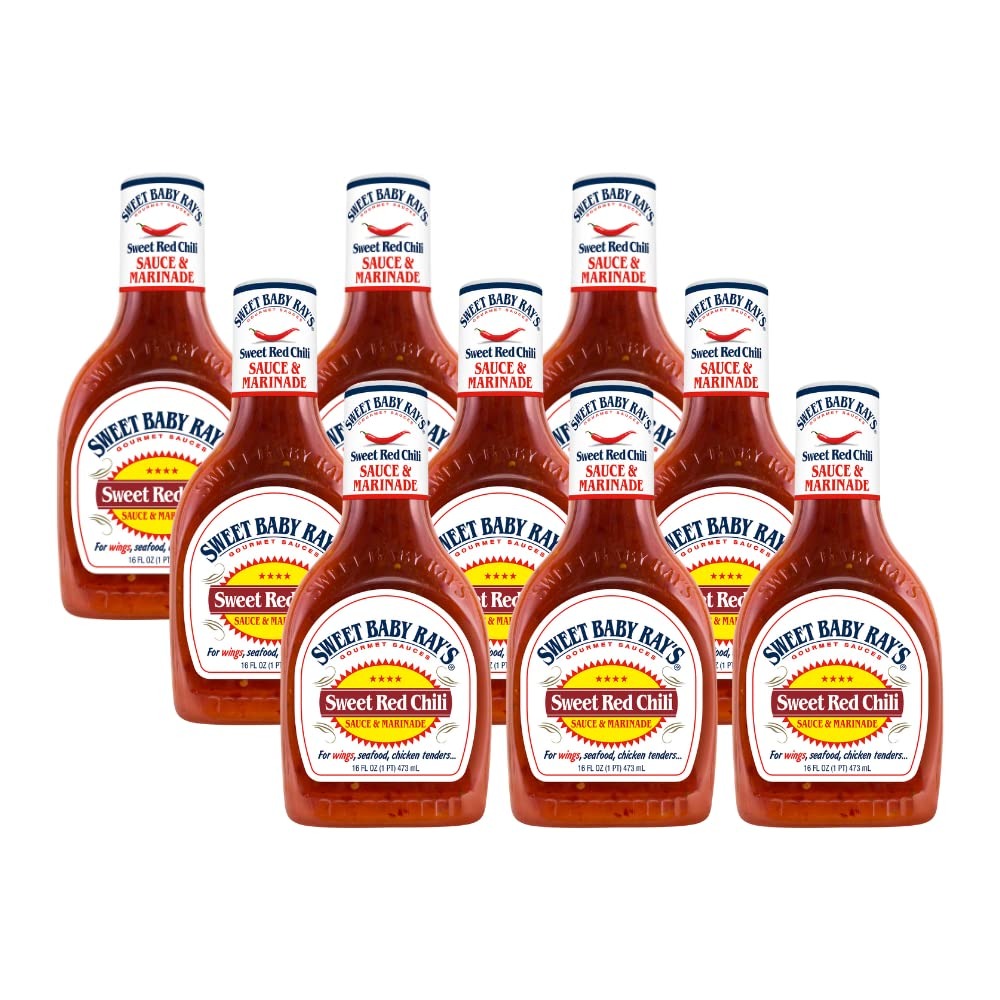
Item Name: Sweet Baby Ray's, Wing Sauce & Glaze, Sweet Red Chili, 16oz Bottle (Pack of 9)
Bullet Point 1: Sweet red chili peppers fire up the flavor of everything this sauce touches
Bullet Point 2: Fantastic on wings, grilled salmon, shrimp and pork chops
Bullet Point 3: For stir fry, grilling, and dipping, too
Bullet Point 4: Adds a sweet and spicy flavor to any protein
Bullet Point 5: Squeezable
Product Description: Sweet Baby Ray's Sweet Red Chili Sauce is a gourmet sauce that starts off sweet – but then the red chili peppers kick in. It's heat that gives your meal a spark without setting off the fire alarms. For folks who like their wings on the sweet and spicy side. Livens up grilled salmon, popcorn shrimp, and pork chops, too. Great for stir fry, grilling, and dipping.
Value: 144.0
Unit: Fl Oz

Price: 6.72